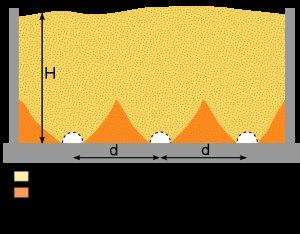
Les réserves de céréales constituent un élément vital pour la survie des groupes humains. Apparue aux environs de la révolution néolithique, la maîtrise du stockage des céréales est essentielle dans l'organisation de la plupart des sociétés car elle est impliquée dans trois activités humaines majeures :